Believer 2

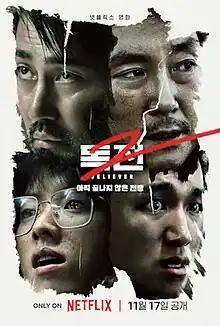
Promotional poster

Believer 2 is a 2023 South Korean action crime film directed by Baek Jong-yul. It is a sequel to the 2018 film "Believer" and stars Cho Jin-woong, Cha Seung-won, Han Hyo-joo, Oh Seung-hoon, Kim Dong-young, and Lee Joo-young. The sequel follows Won-ho's investigation of looking for "Rak," who disappeared after Brian's incarceration, while getting to the core of the elusive drug cartel. It premiered at 28th Busan International Film Festival in 'Korean Cinema Today - Special Premiere' section on October 5, 2023. It is available for streaming on Netflix from November 17, 2023.